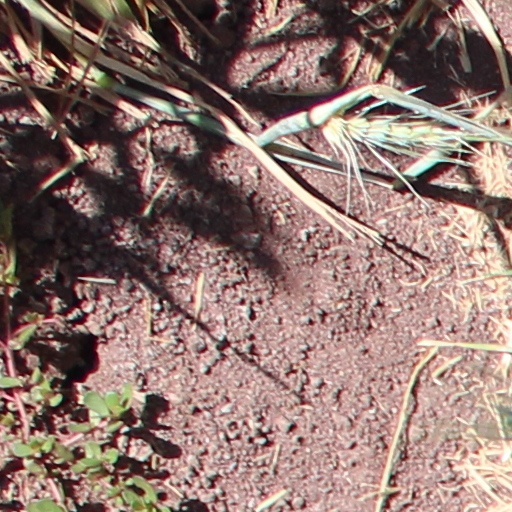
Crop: wheat